Predicta

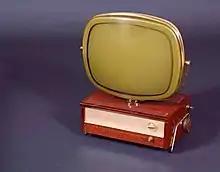
Philco "Predicta" from the collection of The Children's Museum of Indianapolis

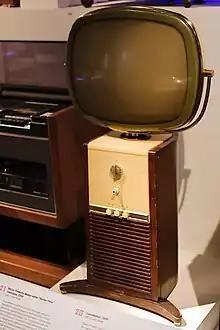
"Predicta" model 4654 with “barber pole” stand from the collection of the Museum of the Moving Image, New York

The Philco Predicta is a black and white television chassis style, which was made in several cabinet models with 17” or 21” screens by the American company Philco from 1958 to 1960. The Predicta was marketed as the world’s first swivel-screen television. Designed by Catherine Winkler, Severin Jonassen and Richard Whipple, it featured a picture tube (CRT) that separated from the rest of the cabinet.